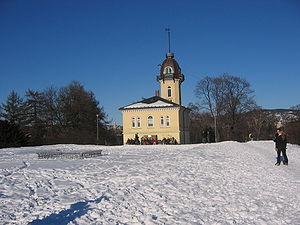
St. Hanshaugen
Tårnhuset på toppen af St. Hanshaugen park